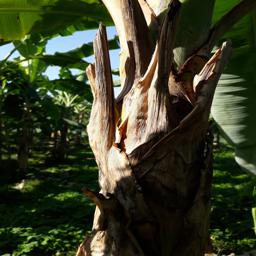
Label: BACTERIAL SOFT ROT